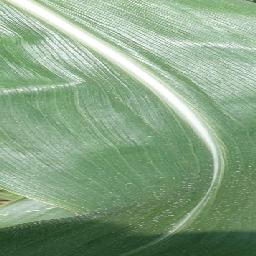
Label: Corn___healthy